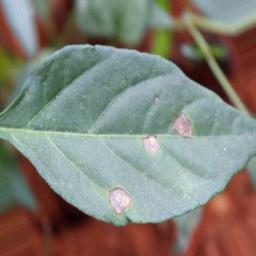
Label: cercospora